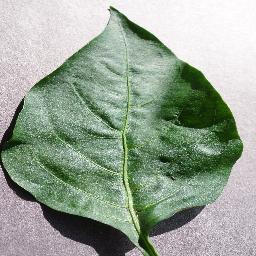
Label: Pepper,_bell___healthy